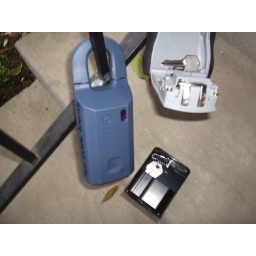
door key in mls -cont box